Fernando Villavicencio

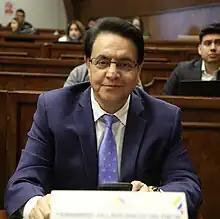
Villavicencio in April 2023

After college, he was one of the founders of the Pachakutik Party in 1995.